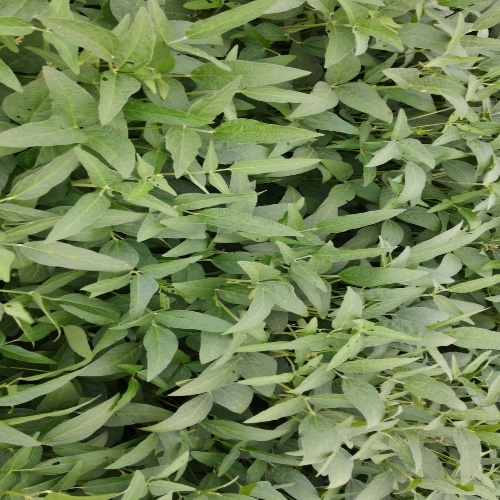
Label: Diabrotica_speciosa